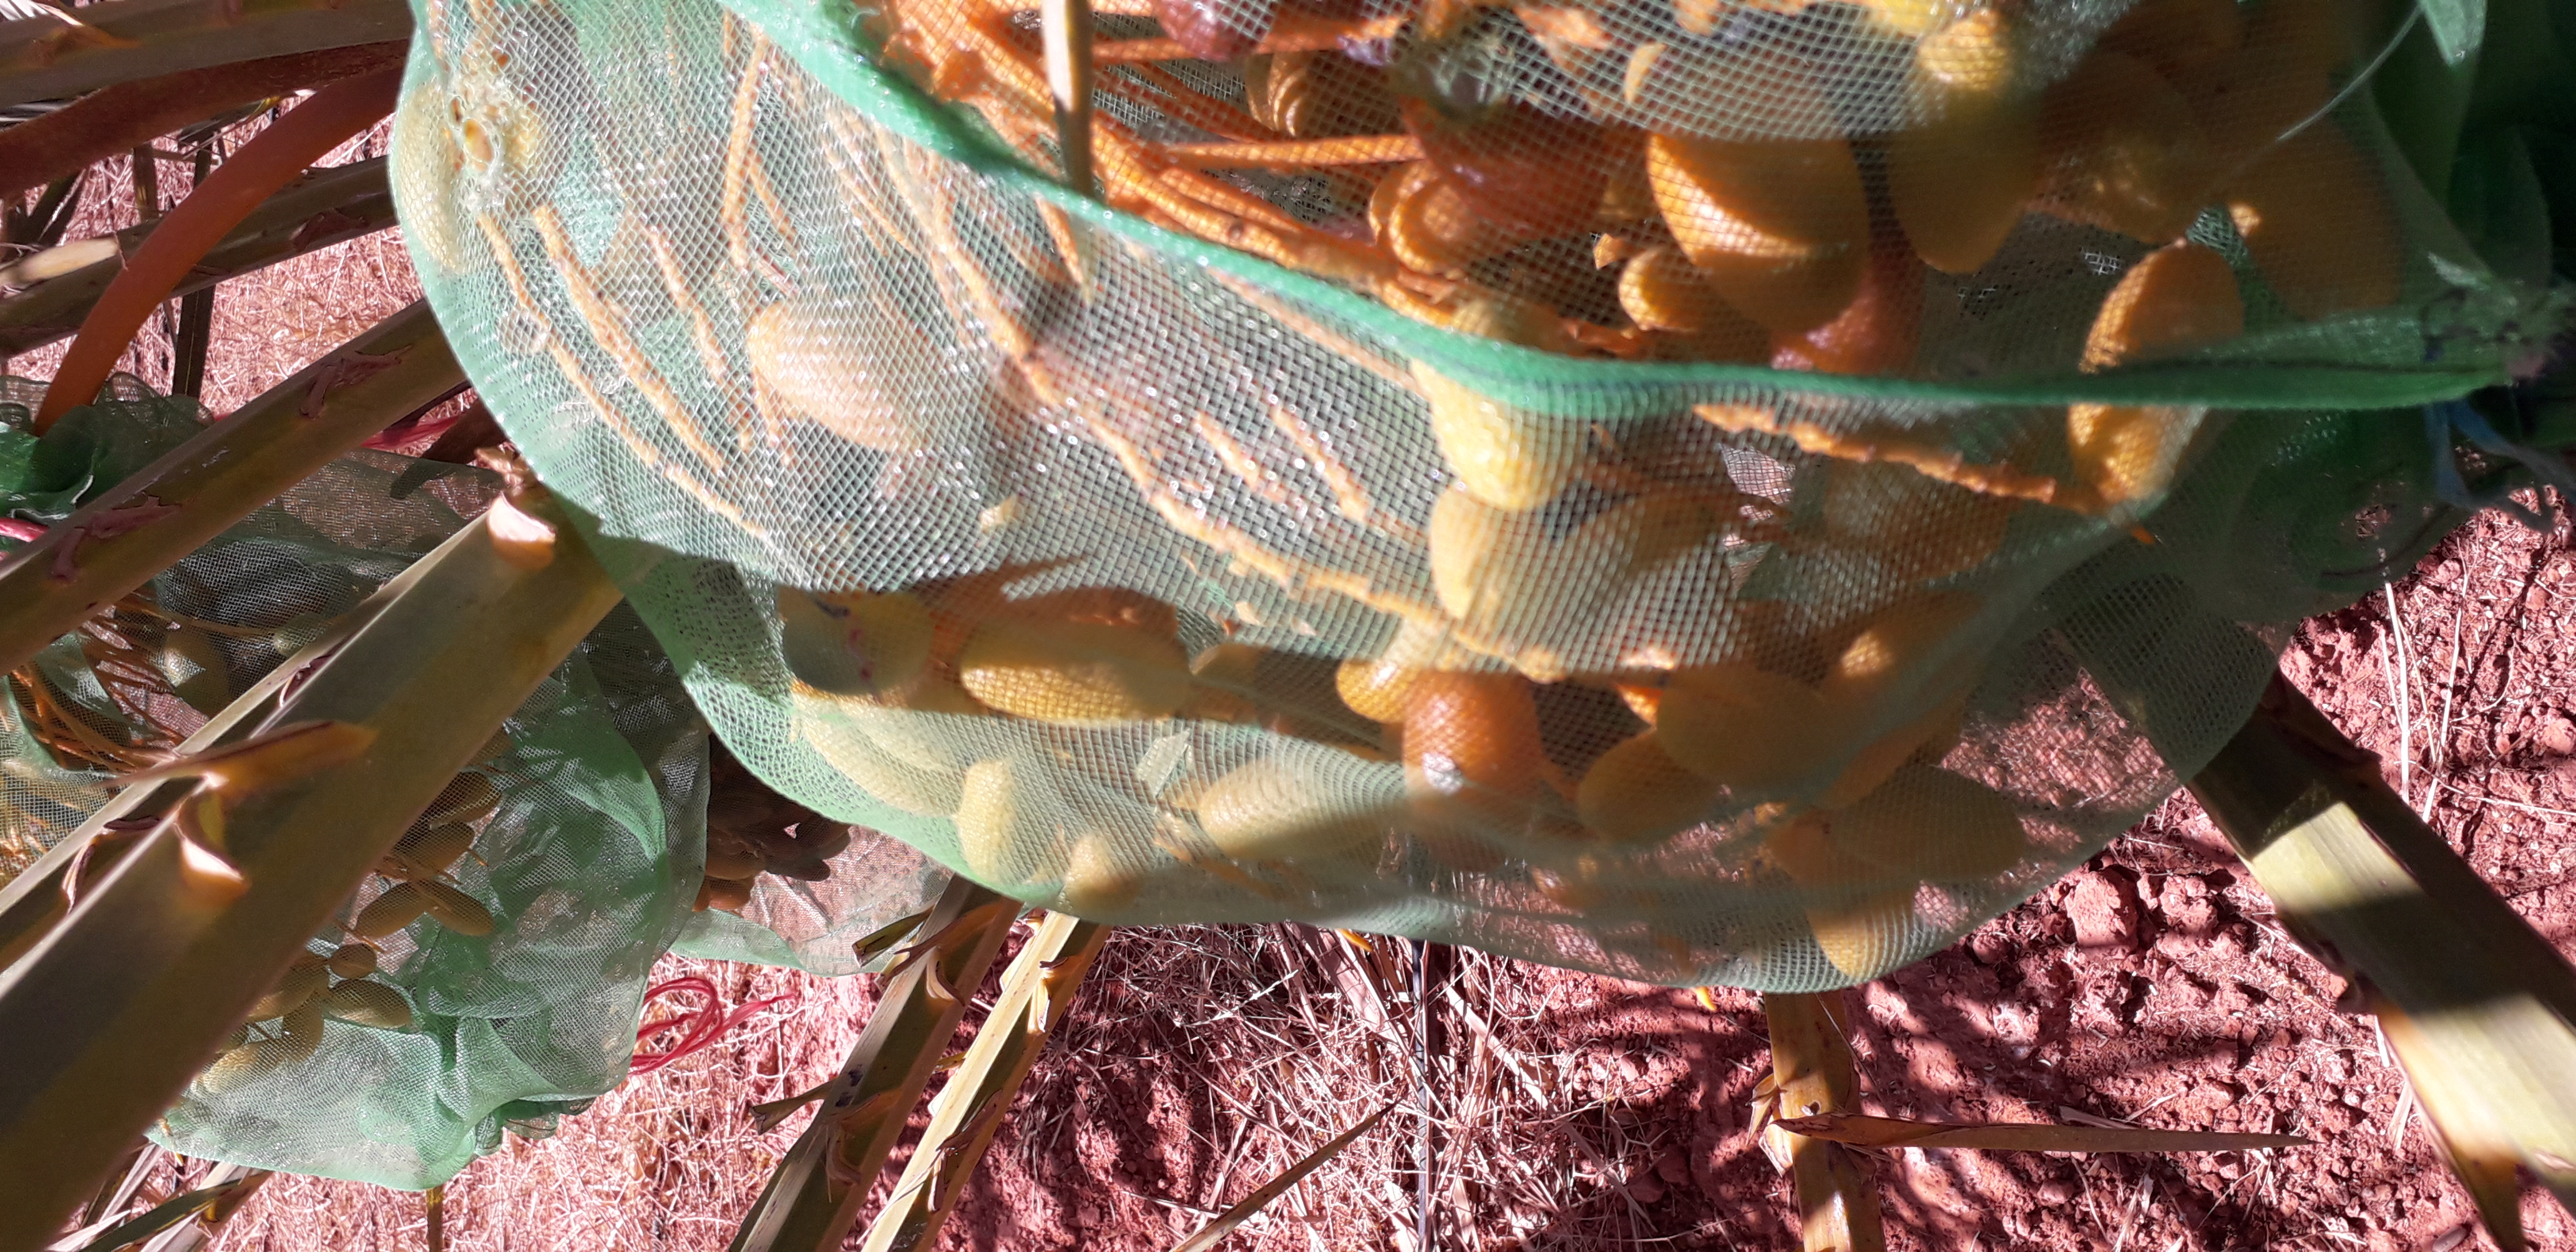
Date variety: kholt